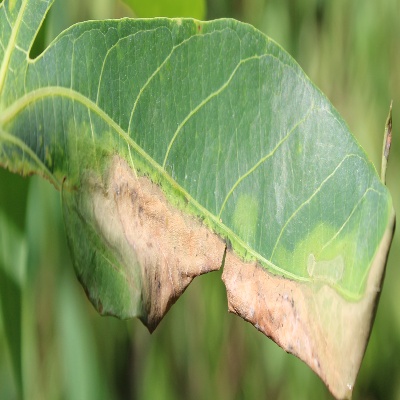
Crop: Cassava
Condition: bacterial blight